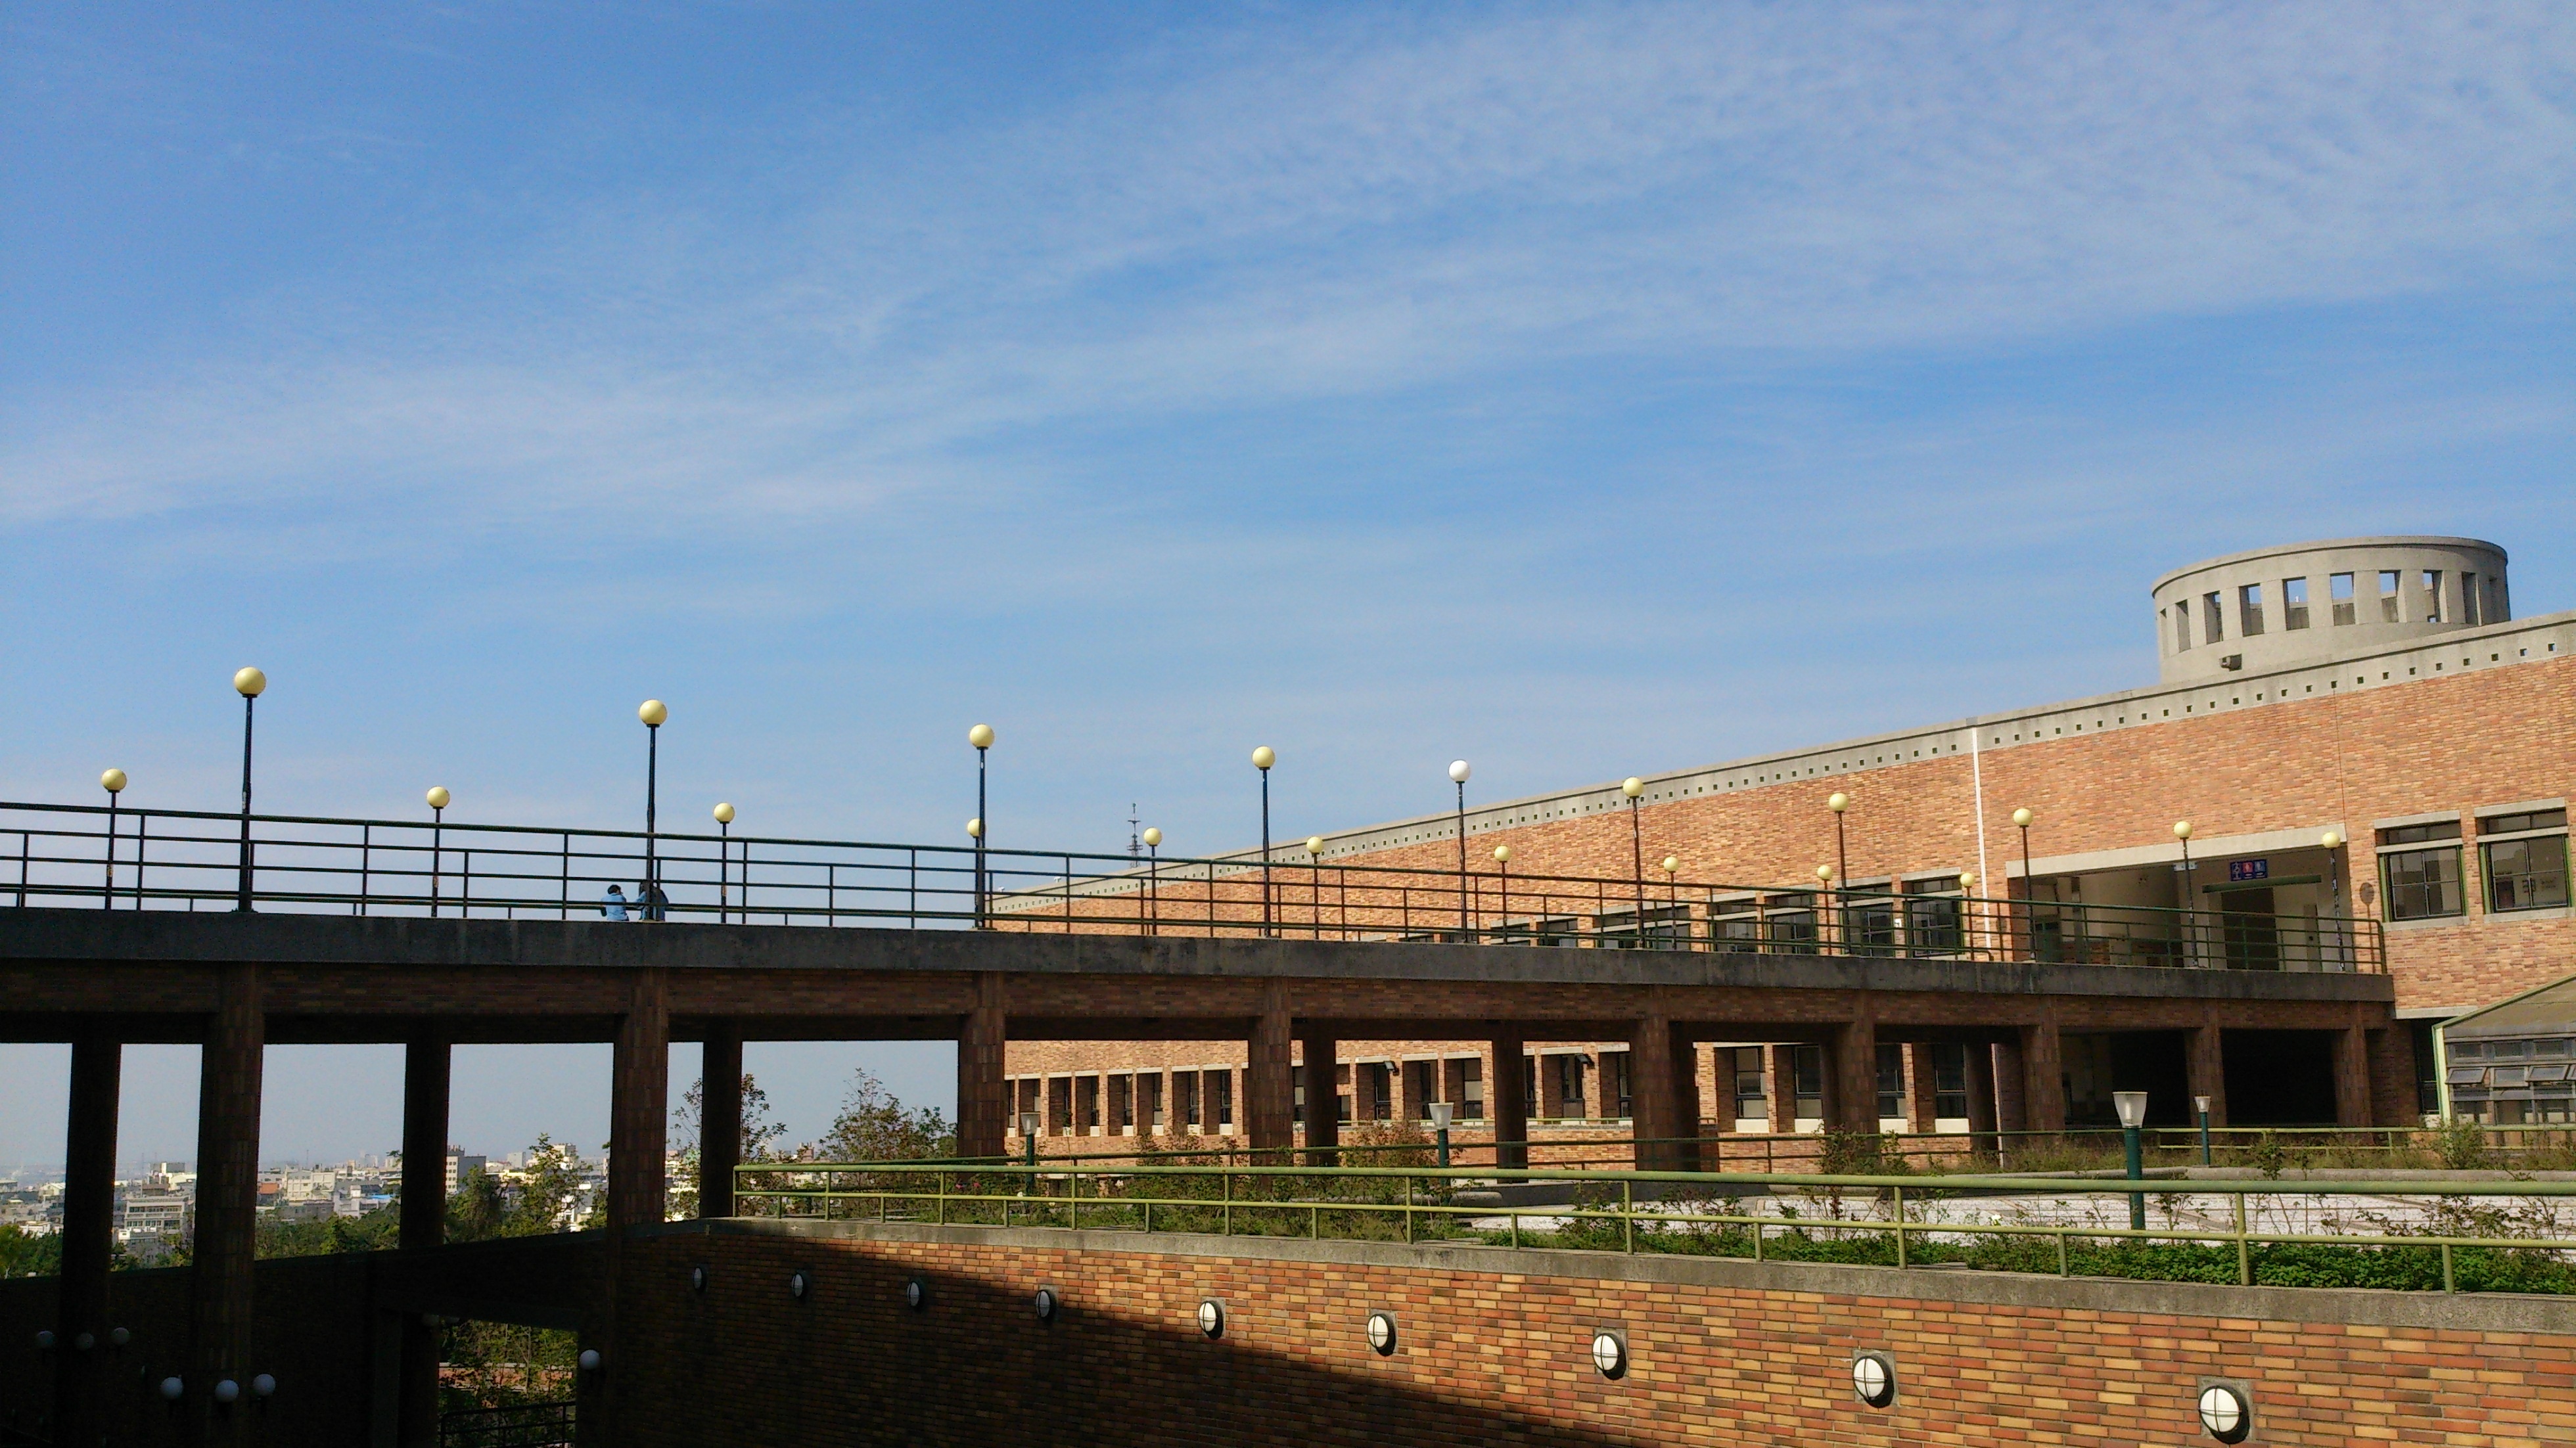
architecture, structure, bridge, transport, stadium, idol, sunny days, taichung, sport venue, providence university